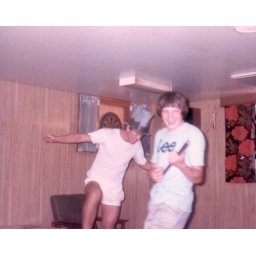
Donald finishes the job on his hat whilst &amp;quot;Vasco&amp;quot; from Tiree plays air guitar in the foreground!